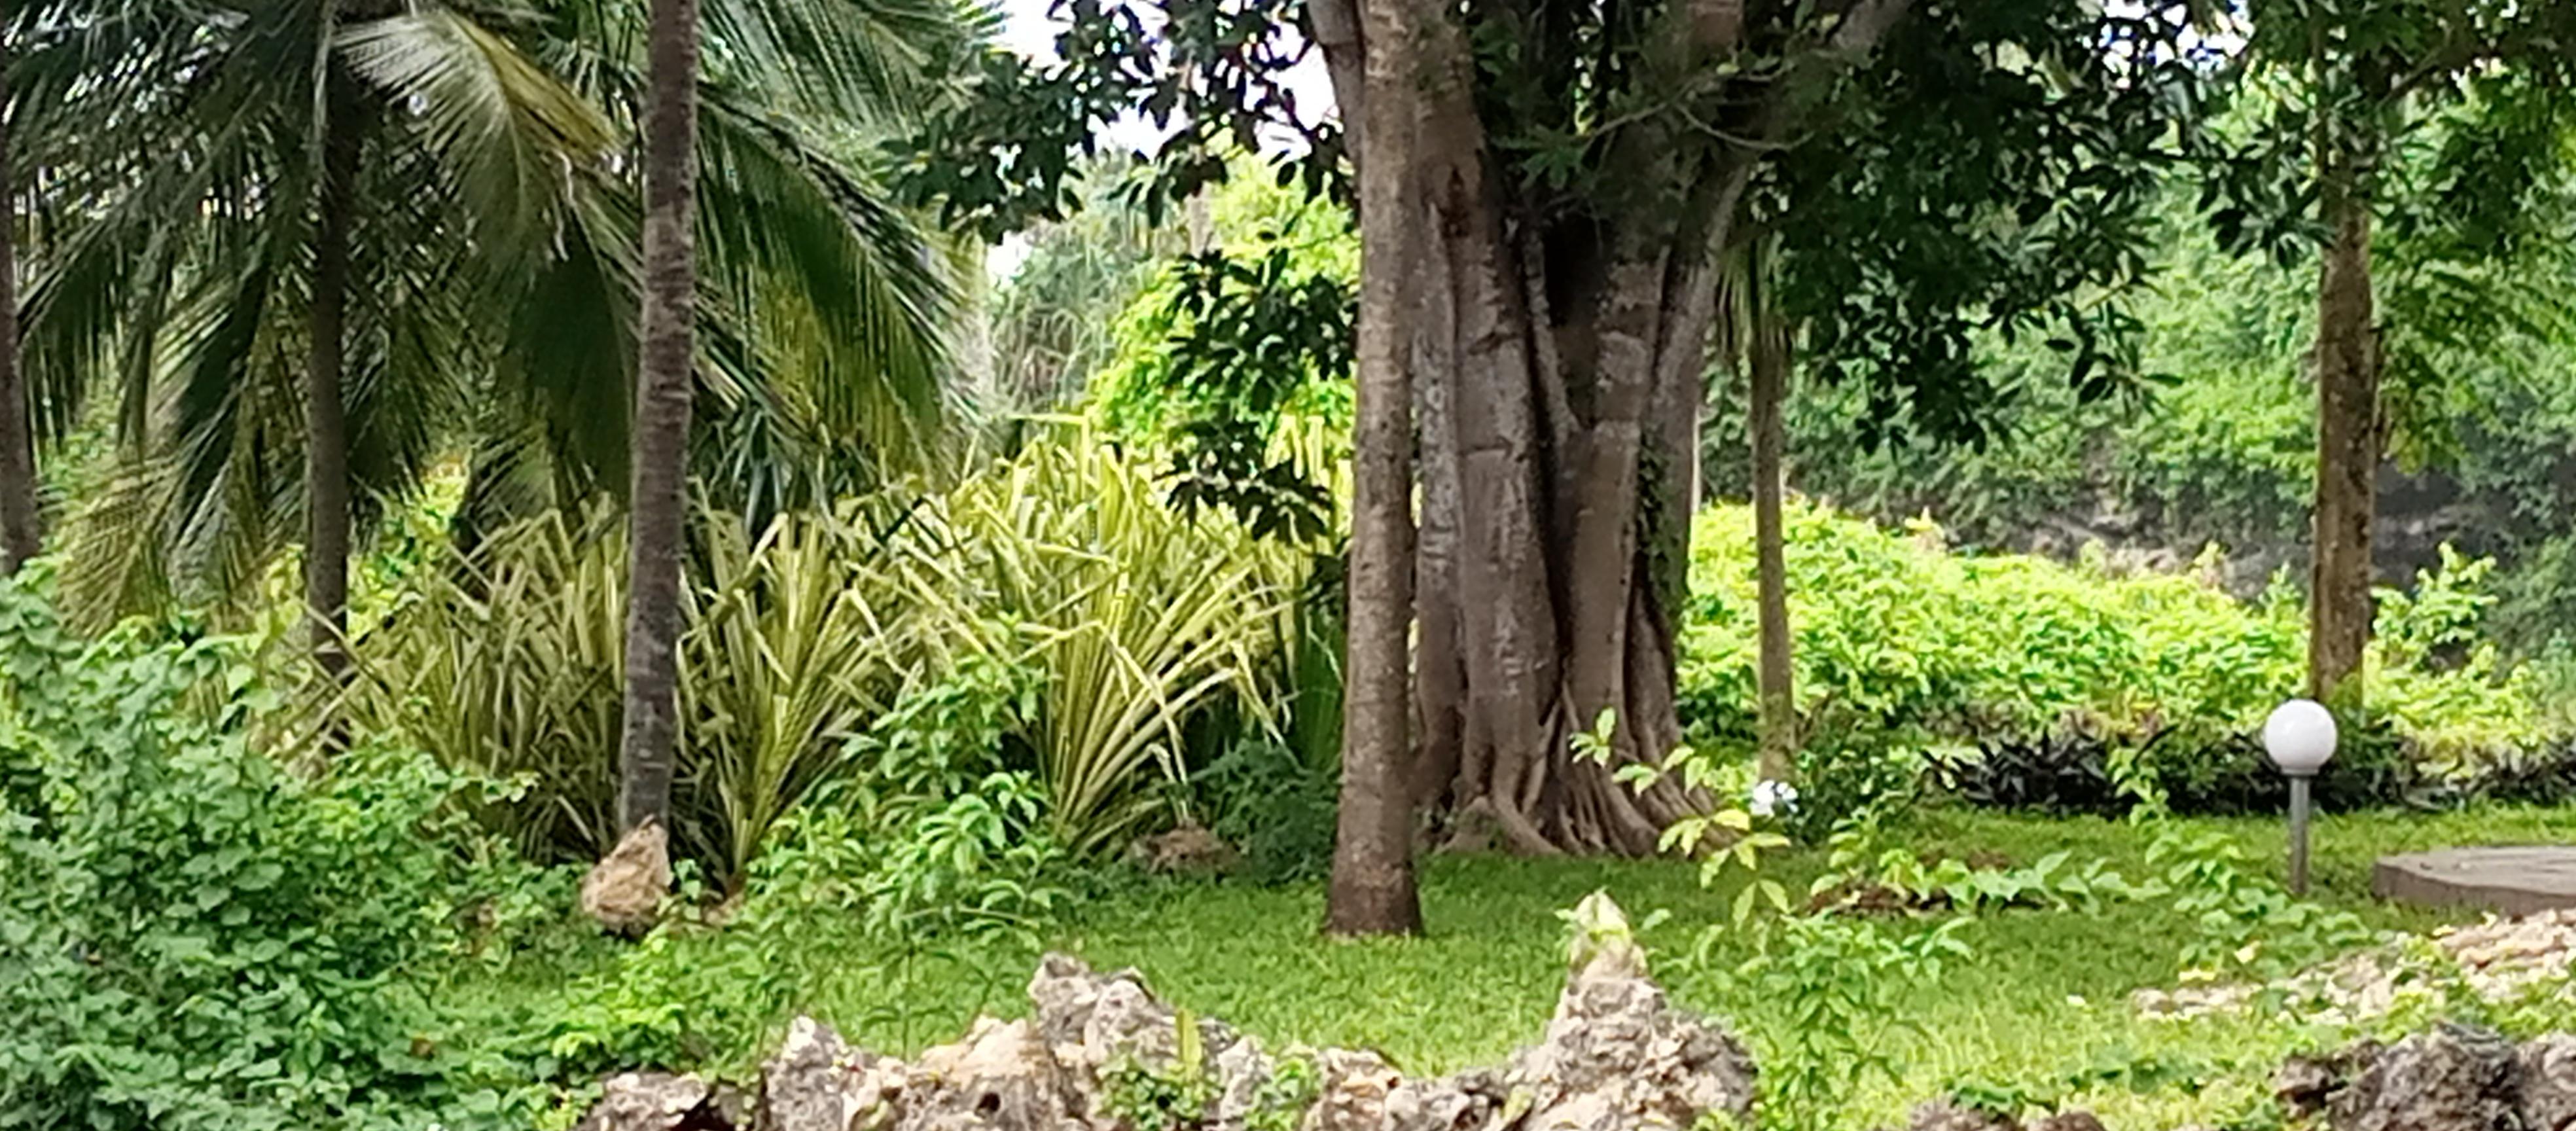
Bustani yenye mvuto wa asili imejaa mimea ya aina mbalimbali, miti mirefu ya mitende, nyasi laini na mti mkubwa wenye mizizi iliyojitokeza ardini. Mwanga wa jua unapenya kupitia matawi ukitengeneza vivuli vya kupendeza.